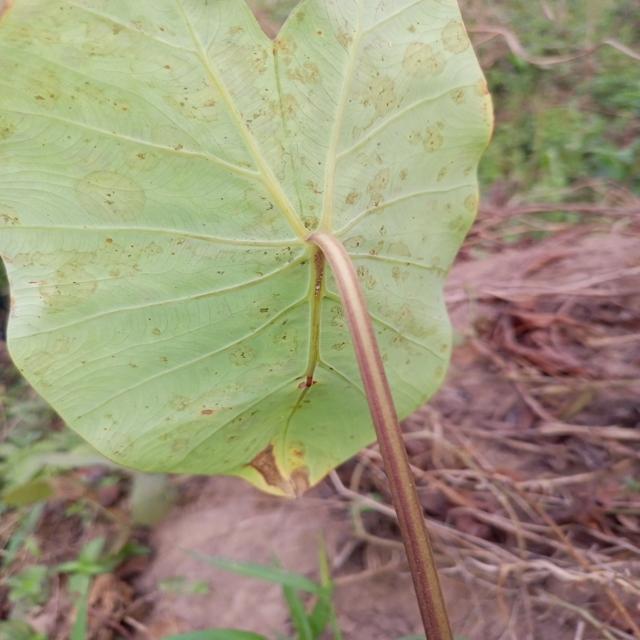
Label: Early_Blight